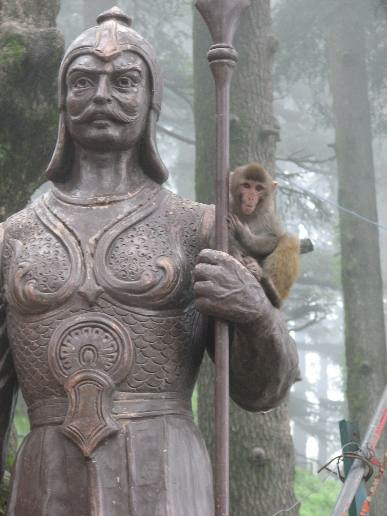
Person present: Yes